Jan-Magnus Jansson

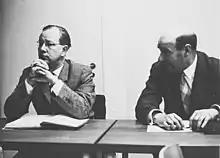
Professors Jan-Magnus Jansson and L. A. Puntila from the University of Helsinki in 1960.

Jan-Magnus Jansson (24 January 1922 – 29 November 2003) was a Finnish politician, a member of the Swedish People's Party.